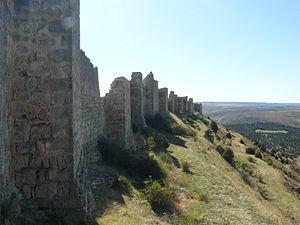
Le château de Gormaz est une grande citadelle médiévale située en Espagne, dans la région de Castille-et-León, à 13 kilomètres au sud-est de El Burgo de Osma, à Gormaz, dans la province de Soria.